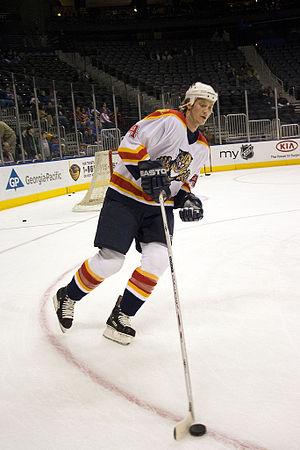
Jay Daniel Bouwmeester est un joueur professionnel canadien de hockey sur glace. Il est sélectionné au troisième rang par les Panthers de la Floride du repêchage d'entrée de 2002 dans la Ligue nationale de hockey. Il joue actuellement pour les Blues de Saint-Louis. Il est cinquième dans l'histoire de la LNH pour le plus grand nombre de matchs consécutifs avec 737 matchs.